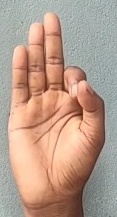
ASL sign: F